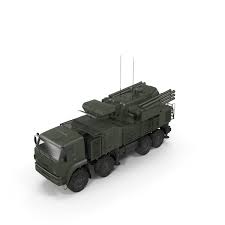
Label: Air Defense